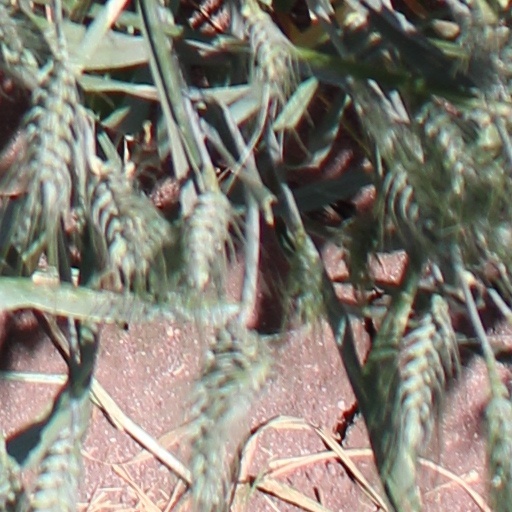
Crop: wheat